Luck and fate in Middle-earth

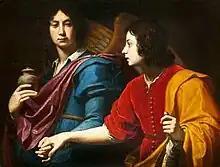
Painting with a Christian angel

J. R. R. Tolkien was an English author and philologist of ancient Germanic languages, specialising in Old English; he spent much of his career as a professor at the University of Oxford. He is best known for his novels about his invented Middle-earth, "The Hobbit" and "The Lord of the Rings", and for the posthumously published "The Silmarillion" which provides a more mythical narrative about earlier ages. A devout Roman Catholic, he described "The Lord of the Rings" as "a fundamentally religious and Catholic work", rich in Christian symbolism.